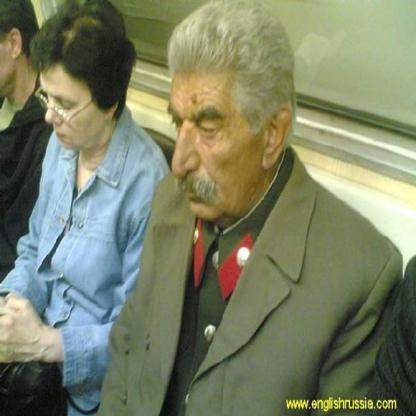
Scene: Indoor